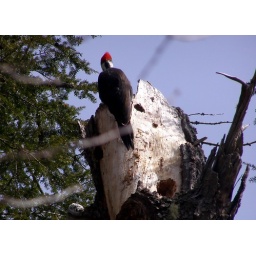
A ravenous woodpecker drums on the tree impatient for lunch in lake echo, Nova Scotia.